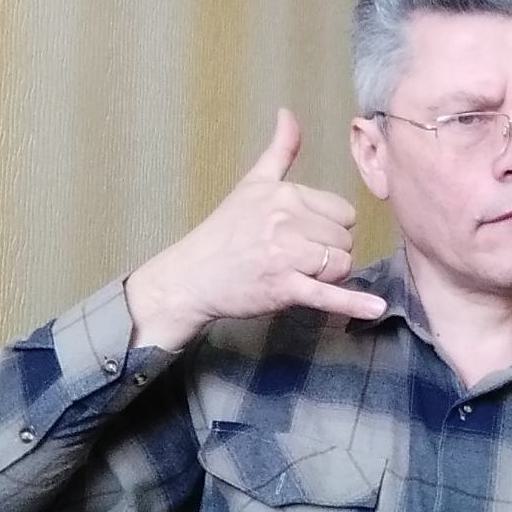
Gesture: call